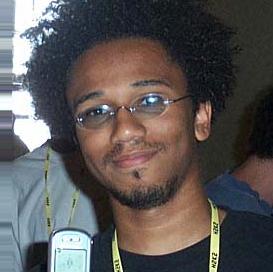
Age: 27